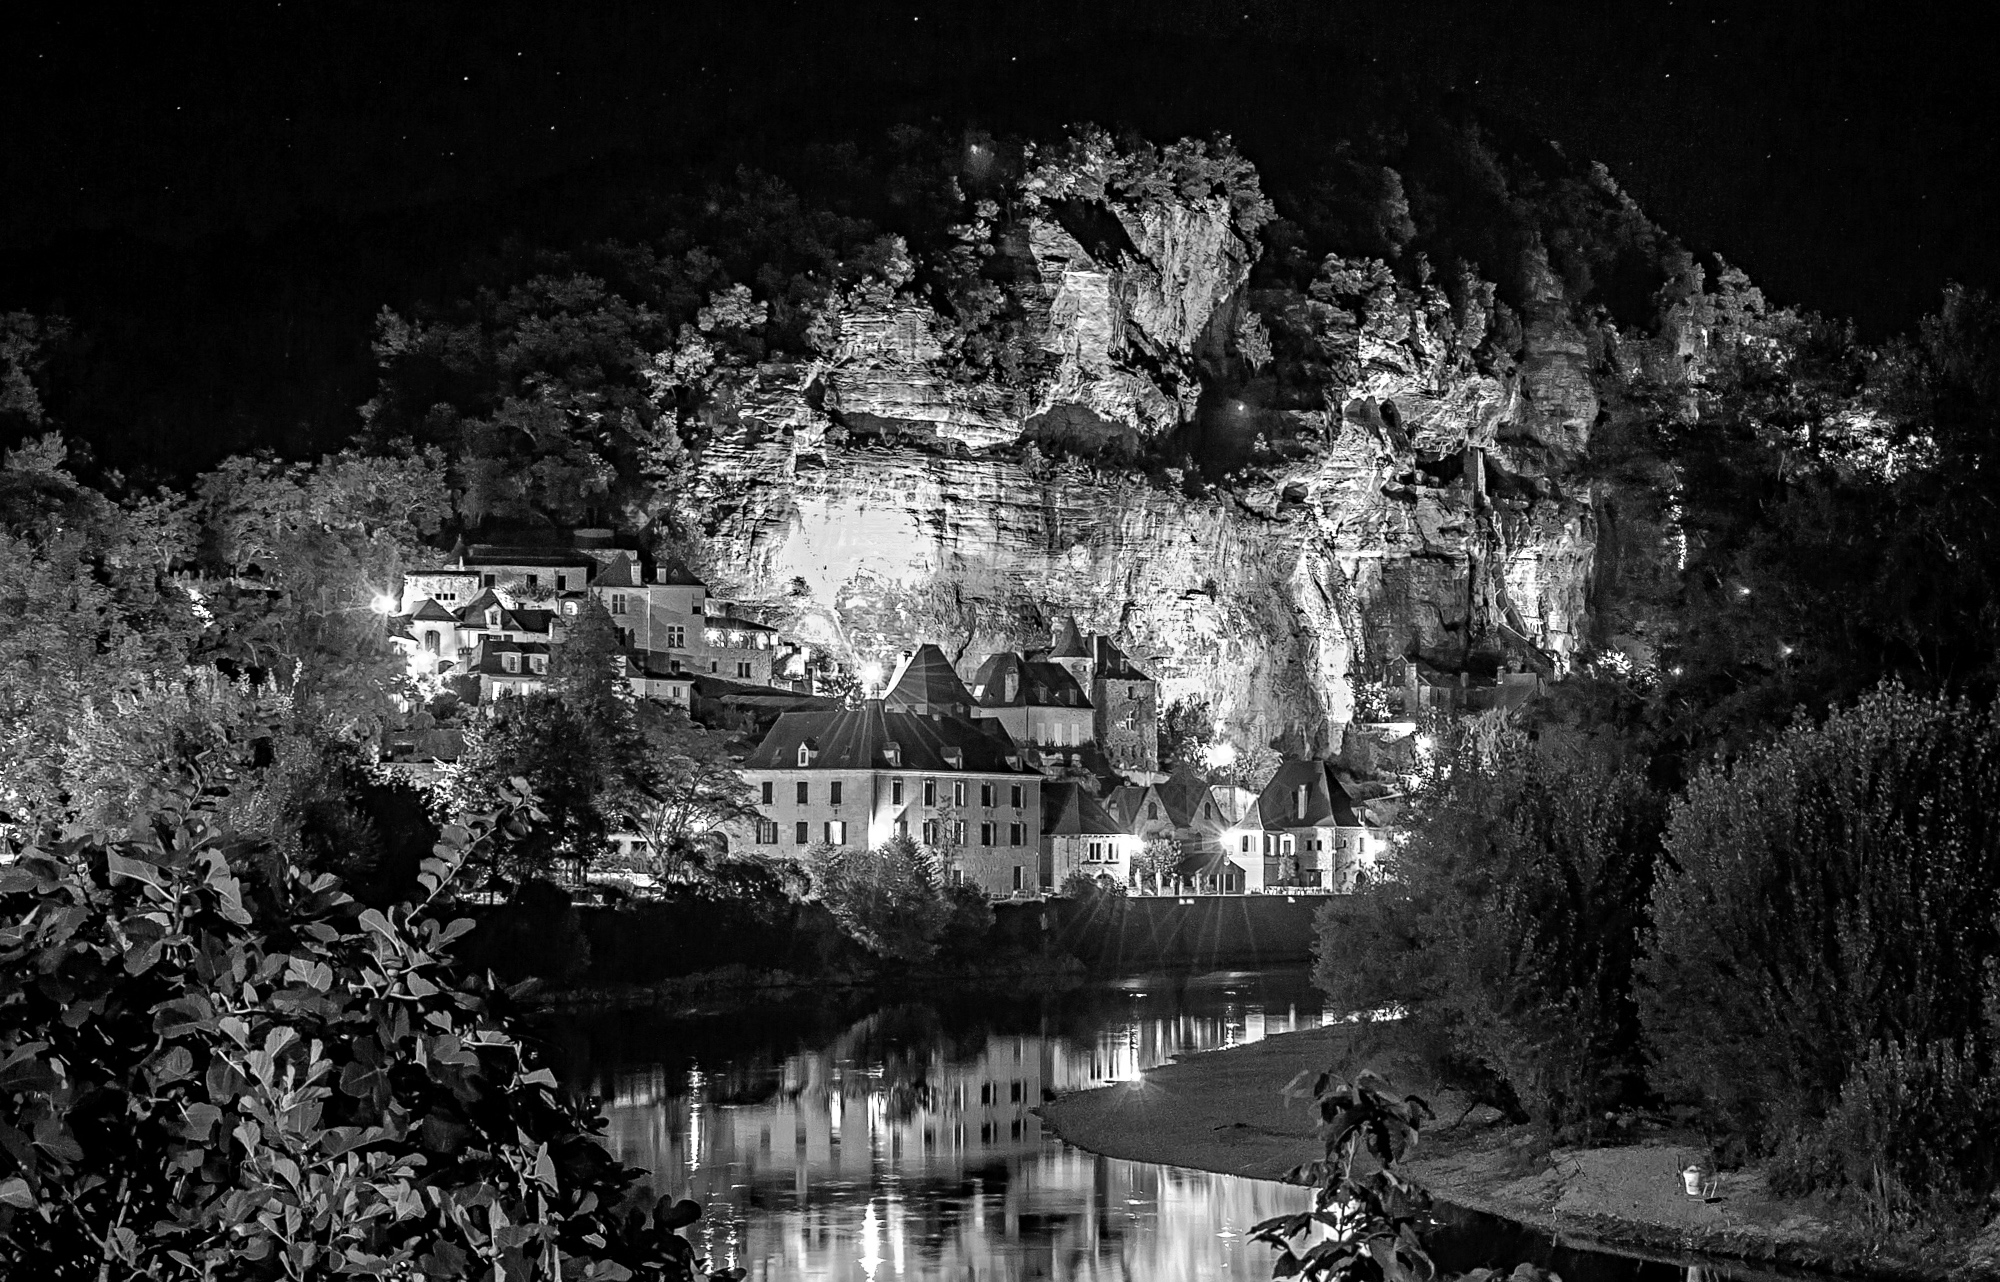
tree, light, black and white, night, photography, reflection, darkness, black, monochrome, monochrome photography